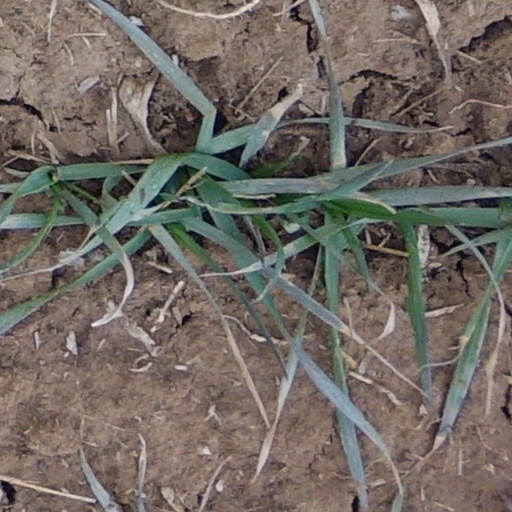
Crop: wheat